High place

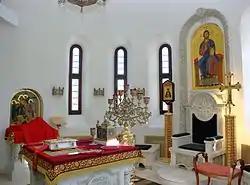
The Holy Place (Sanctuary) in the church of the Saint Vladimir Skete Valaam monastery. To the left is the Holy Table (altar) with the Gospel Book on the High Place. To the right is the Cathedra (Bishop's Throne).

In the Eastern Orthodox Church and Eastern Catholic Churches the "High Place" is the name used for the location of the cathedra (episcopal throne), set in the center of the apse of a church's sanctuary, behind the Holy Table (altar). In larger churches there may be a literal elevation, but there is often not room for this in smaller churches. The cathedra is surrounded on both sides by the "synthronos", a set of other seats or benches for the use of the priests. Every Orthodox church and Eastern Catholic church has such a High Place even if it is not a cathedral.